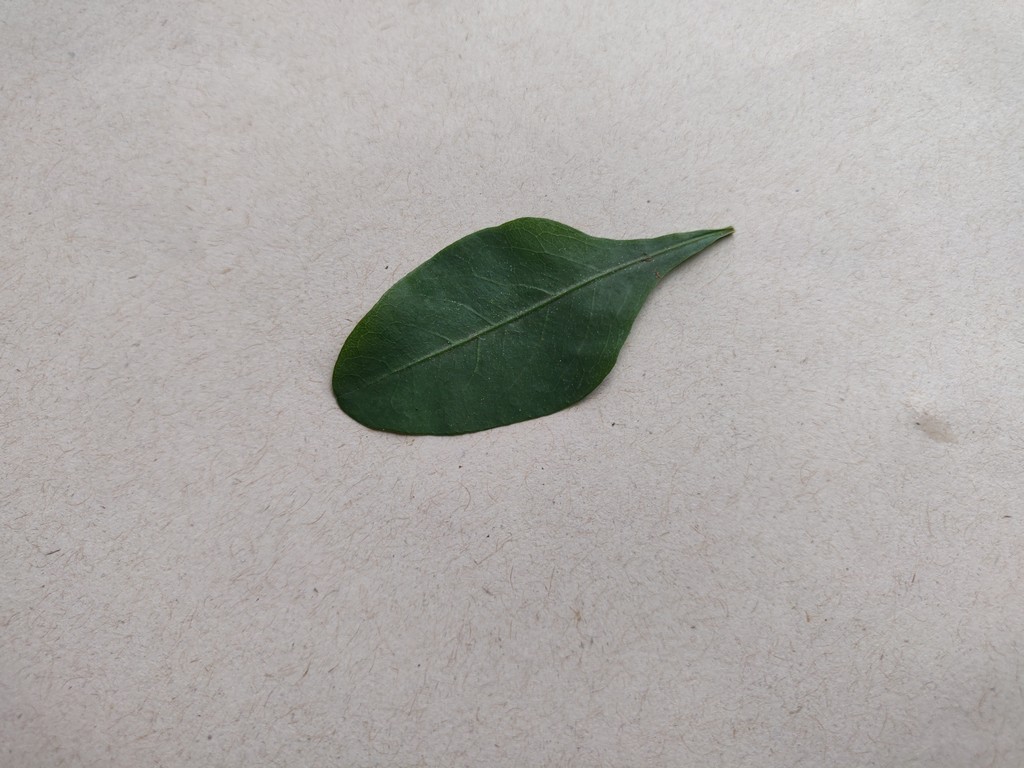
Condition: Healthy
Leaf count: single
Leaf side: front